York Rail Operating Centre

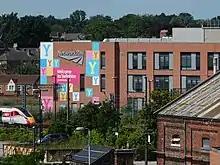
The ROC as seen from the York City Walls

Of the twelve ROC signalling centres that have been built across the regions for Network Rail, York is the largest and controls the London North Eastern (LNE) region which includes the East Coast Main Line between London King's Cross and the Scottish Borders.